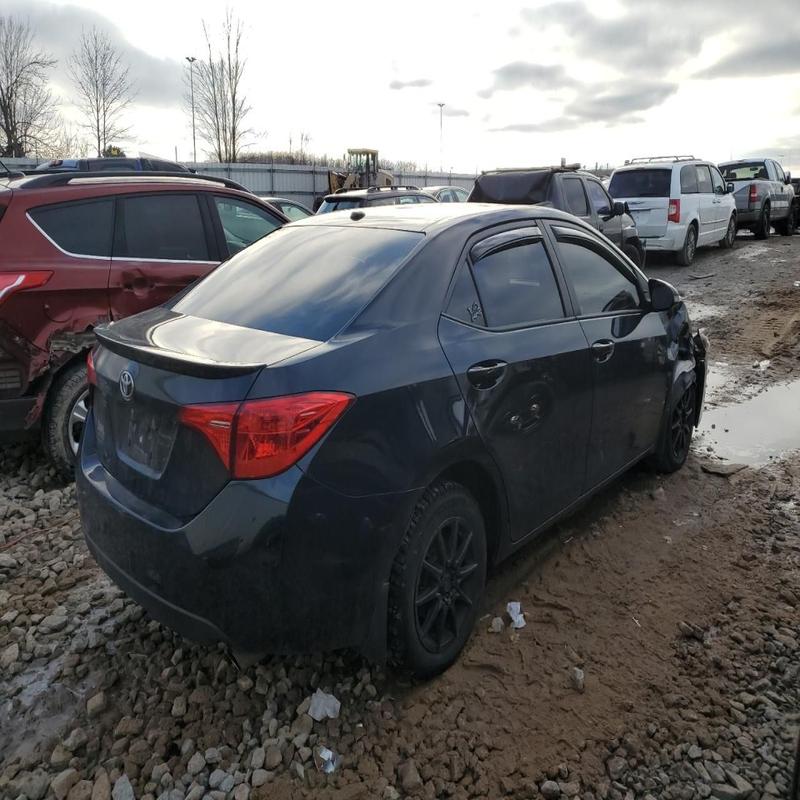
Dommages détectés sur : aile avant droite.
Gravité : mineur